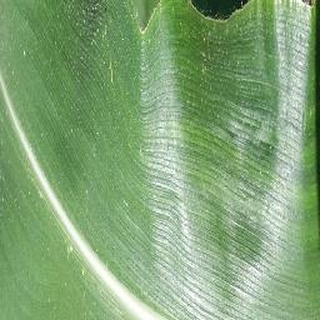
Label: healthy_corn